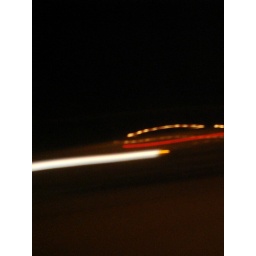
Snapped a few pics of cars passing by on my drive home tonight, this is a bit of one.